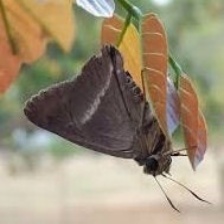
Species: COMMON BANDED AWL